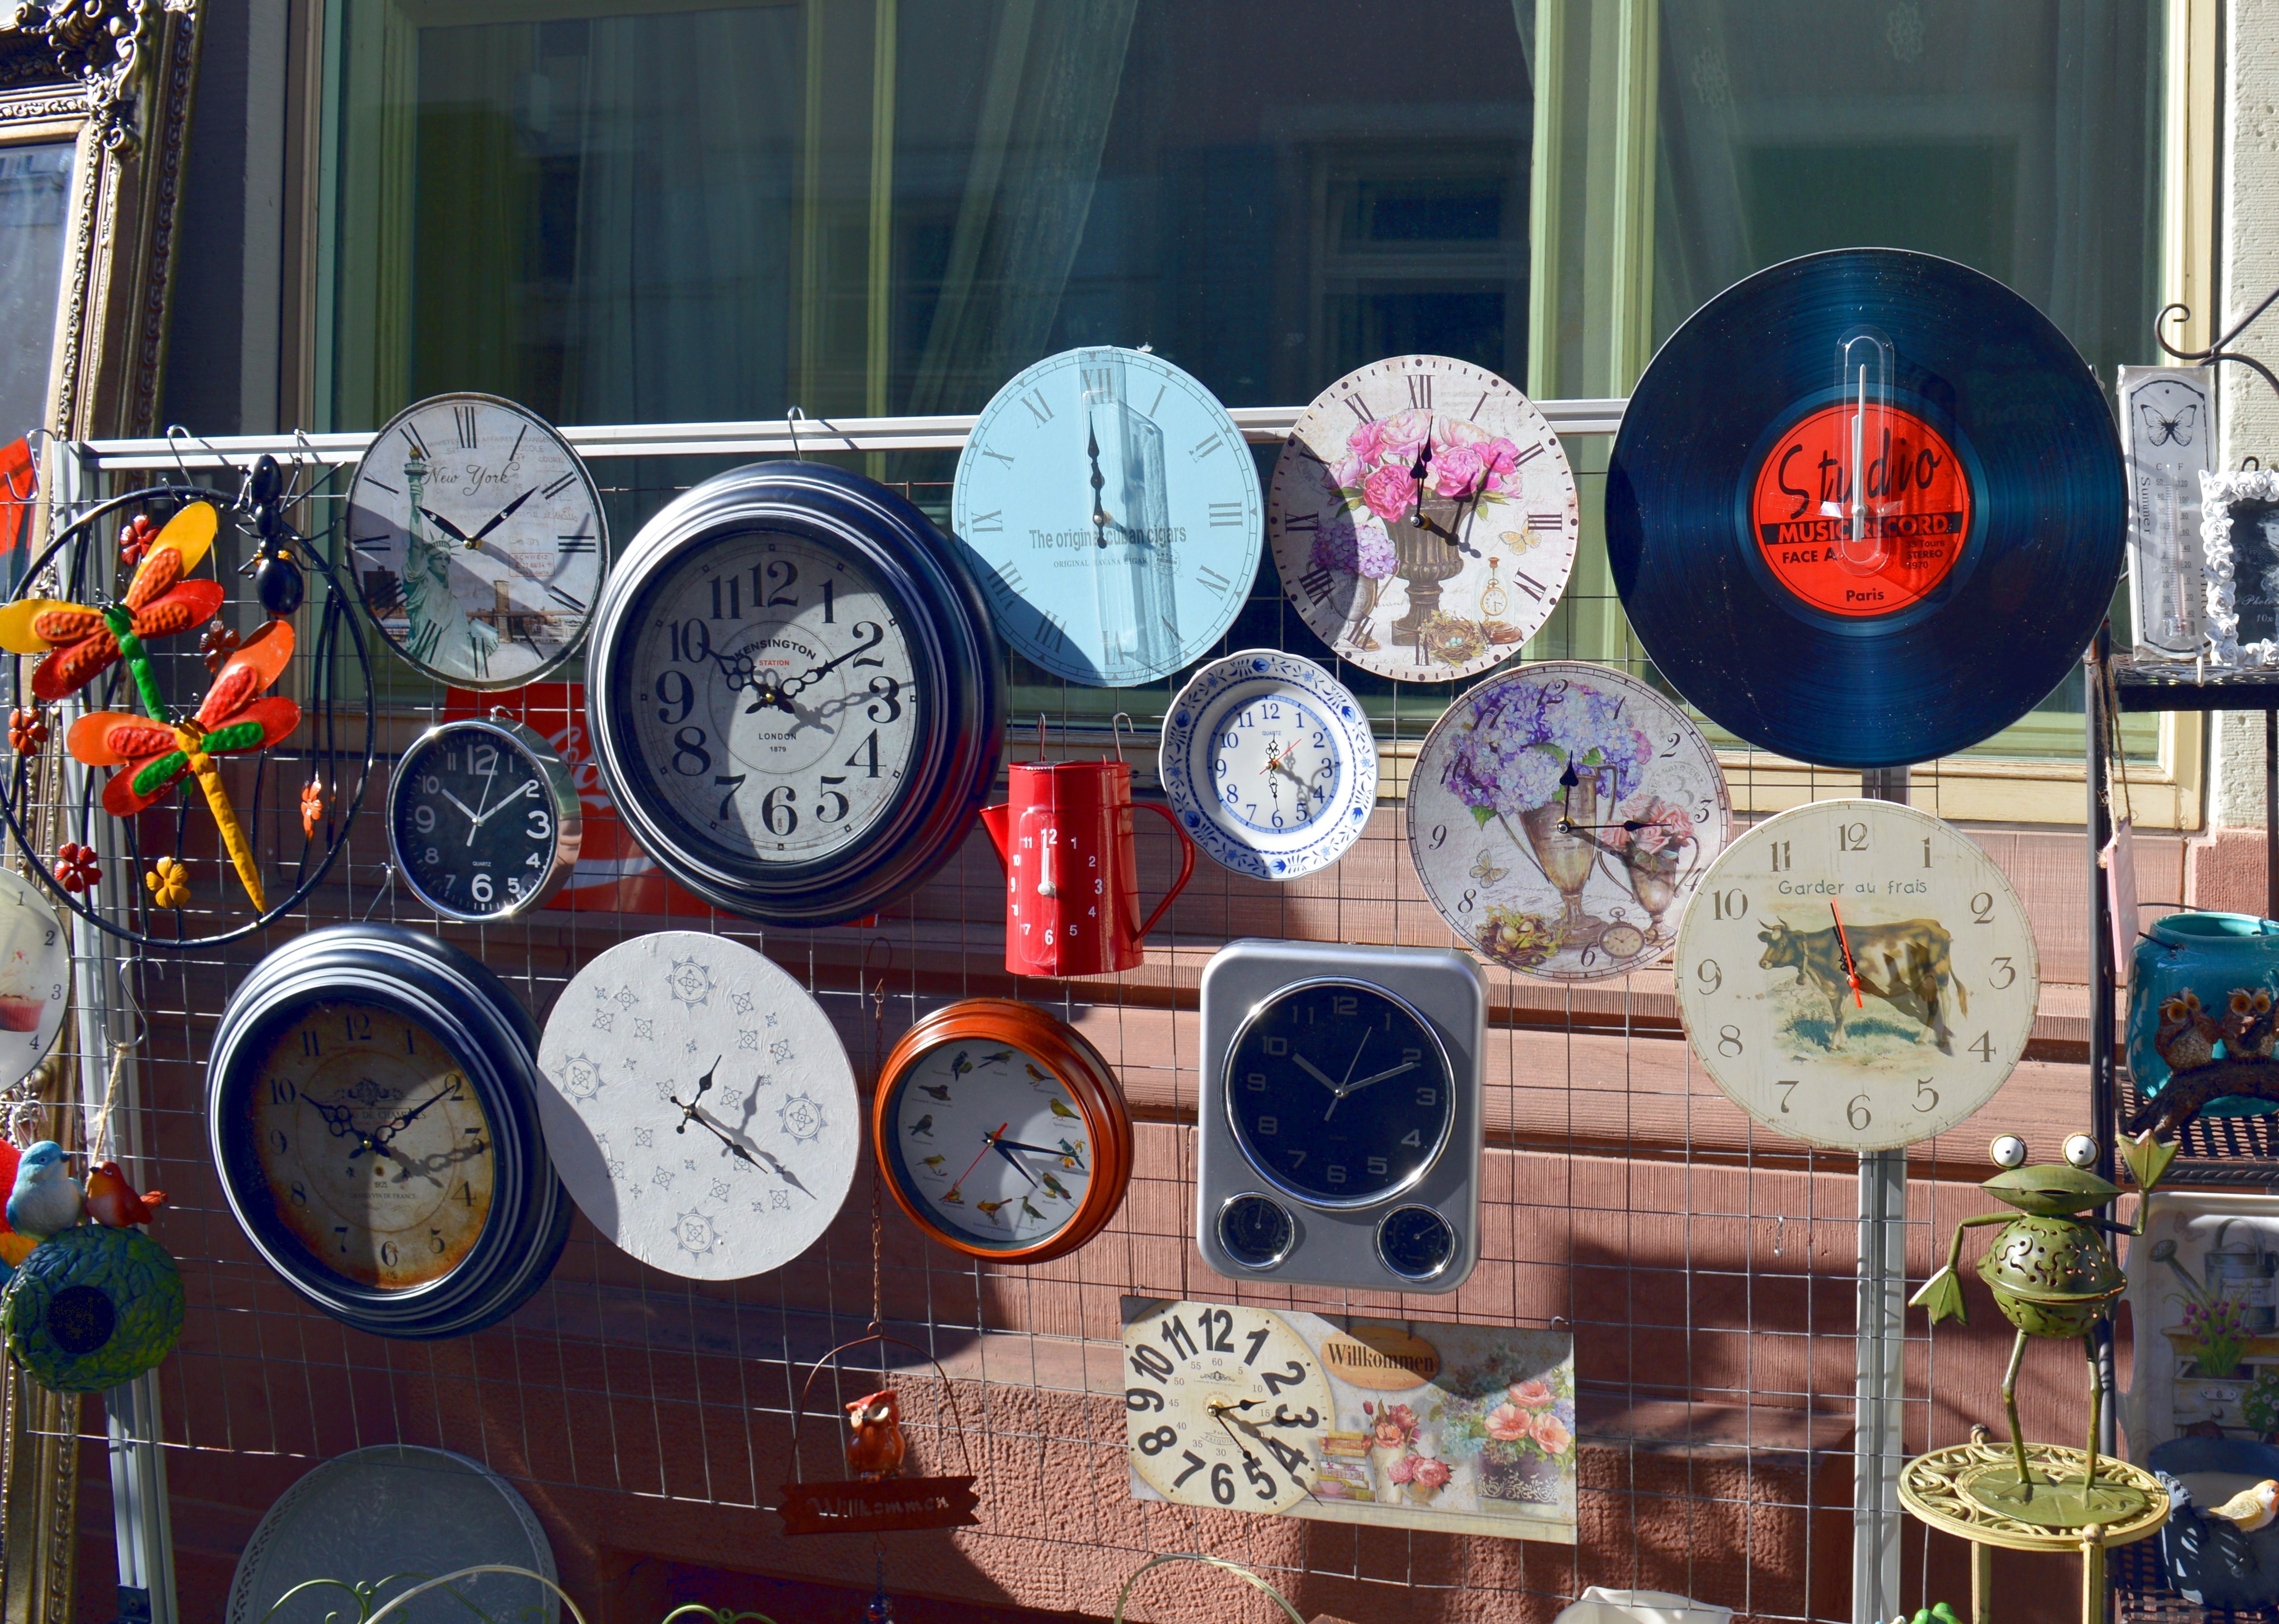
clock, old, color, heidelberg, market, junk, art, flea market, search, kitsch, used, watches, lover object, to find